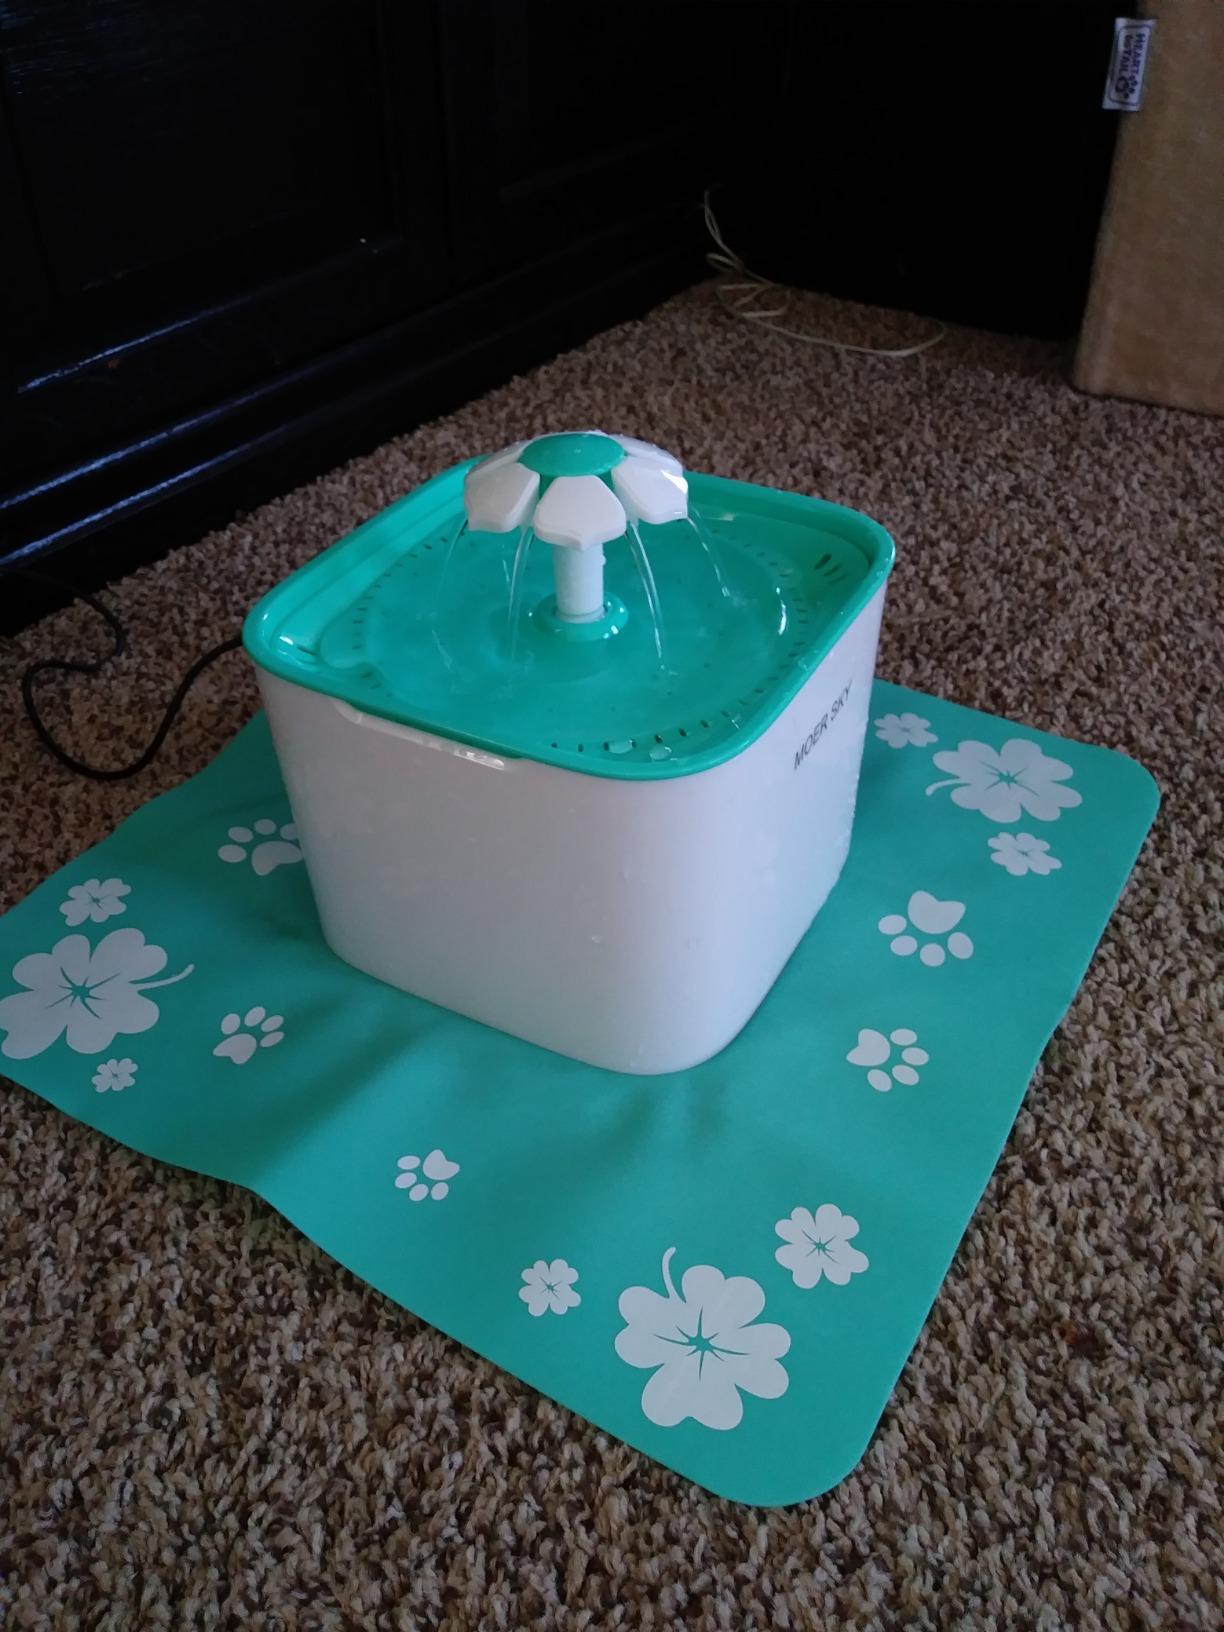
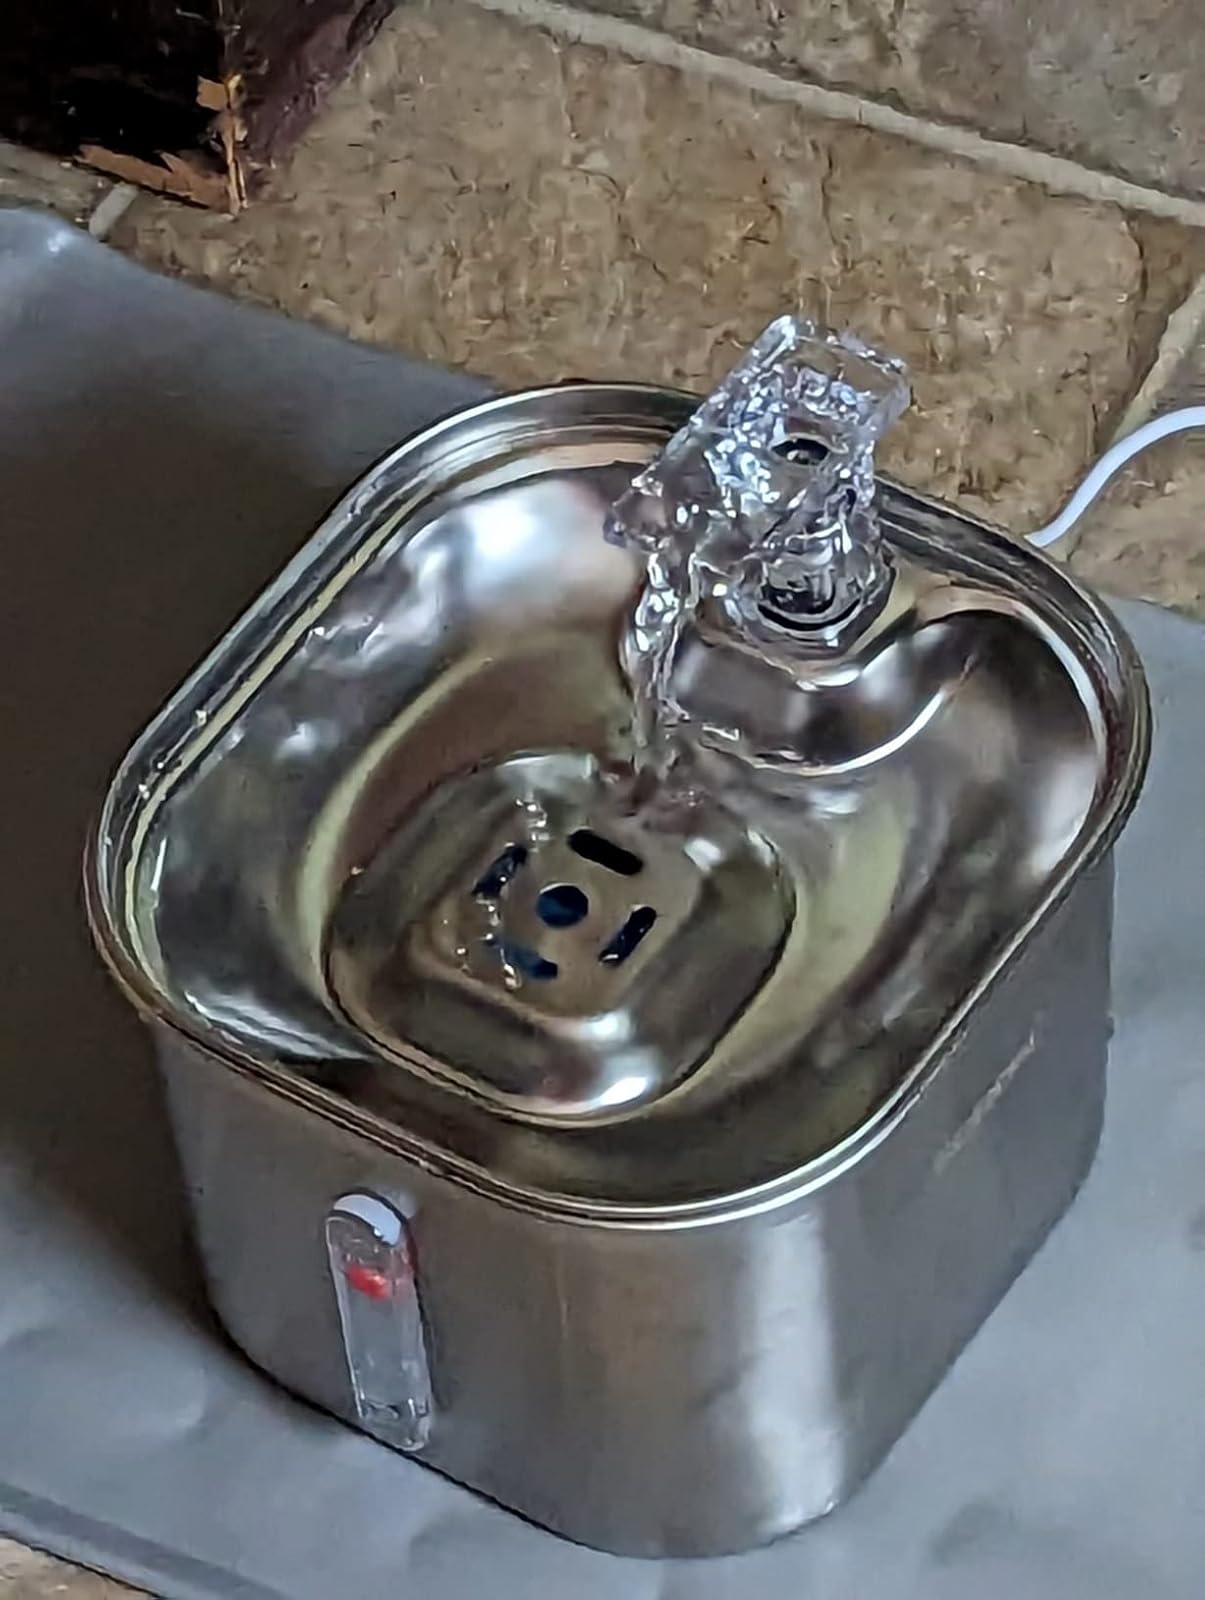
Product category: items_bowl
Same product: no